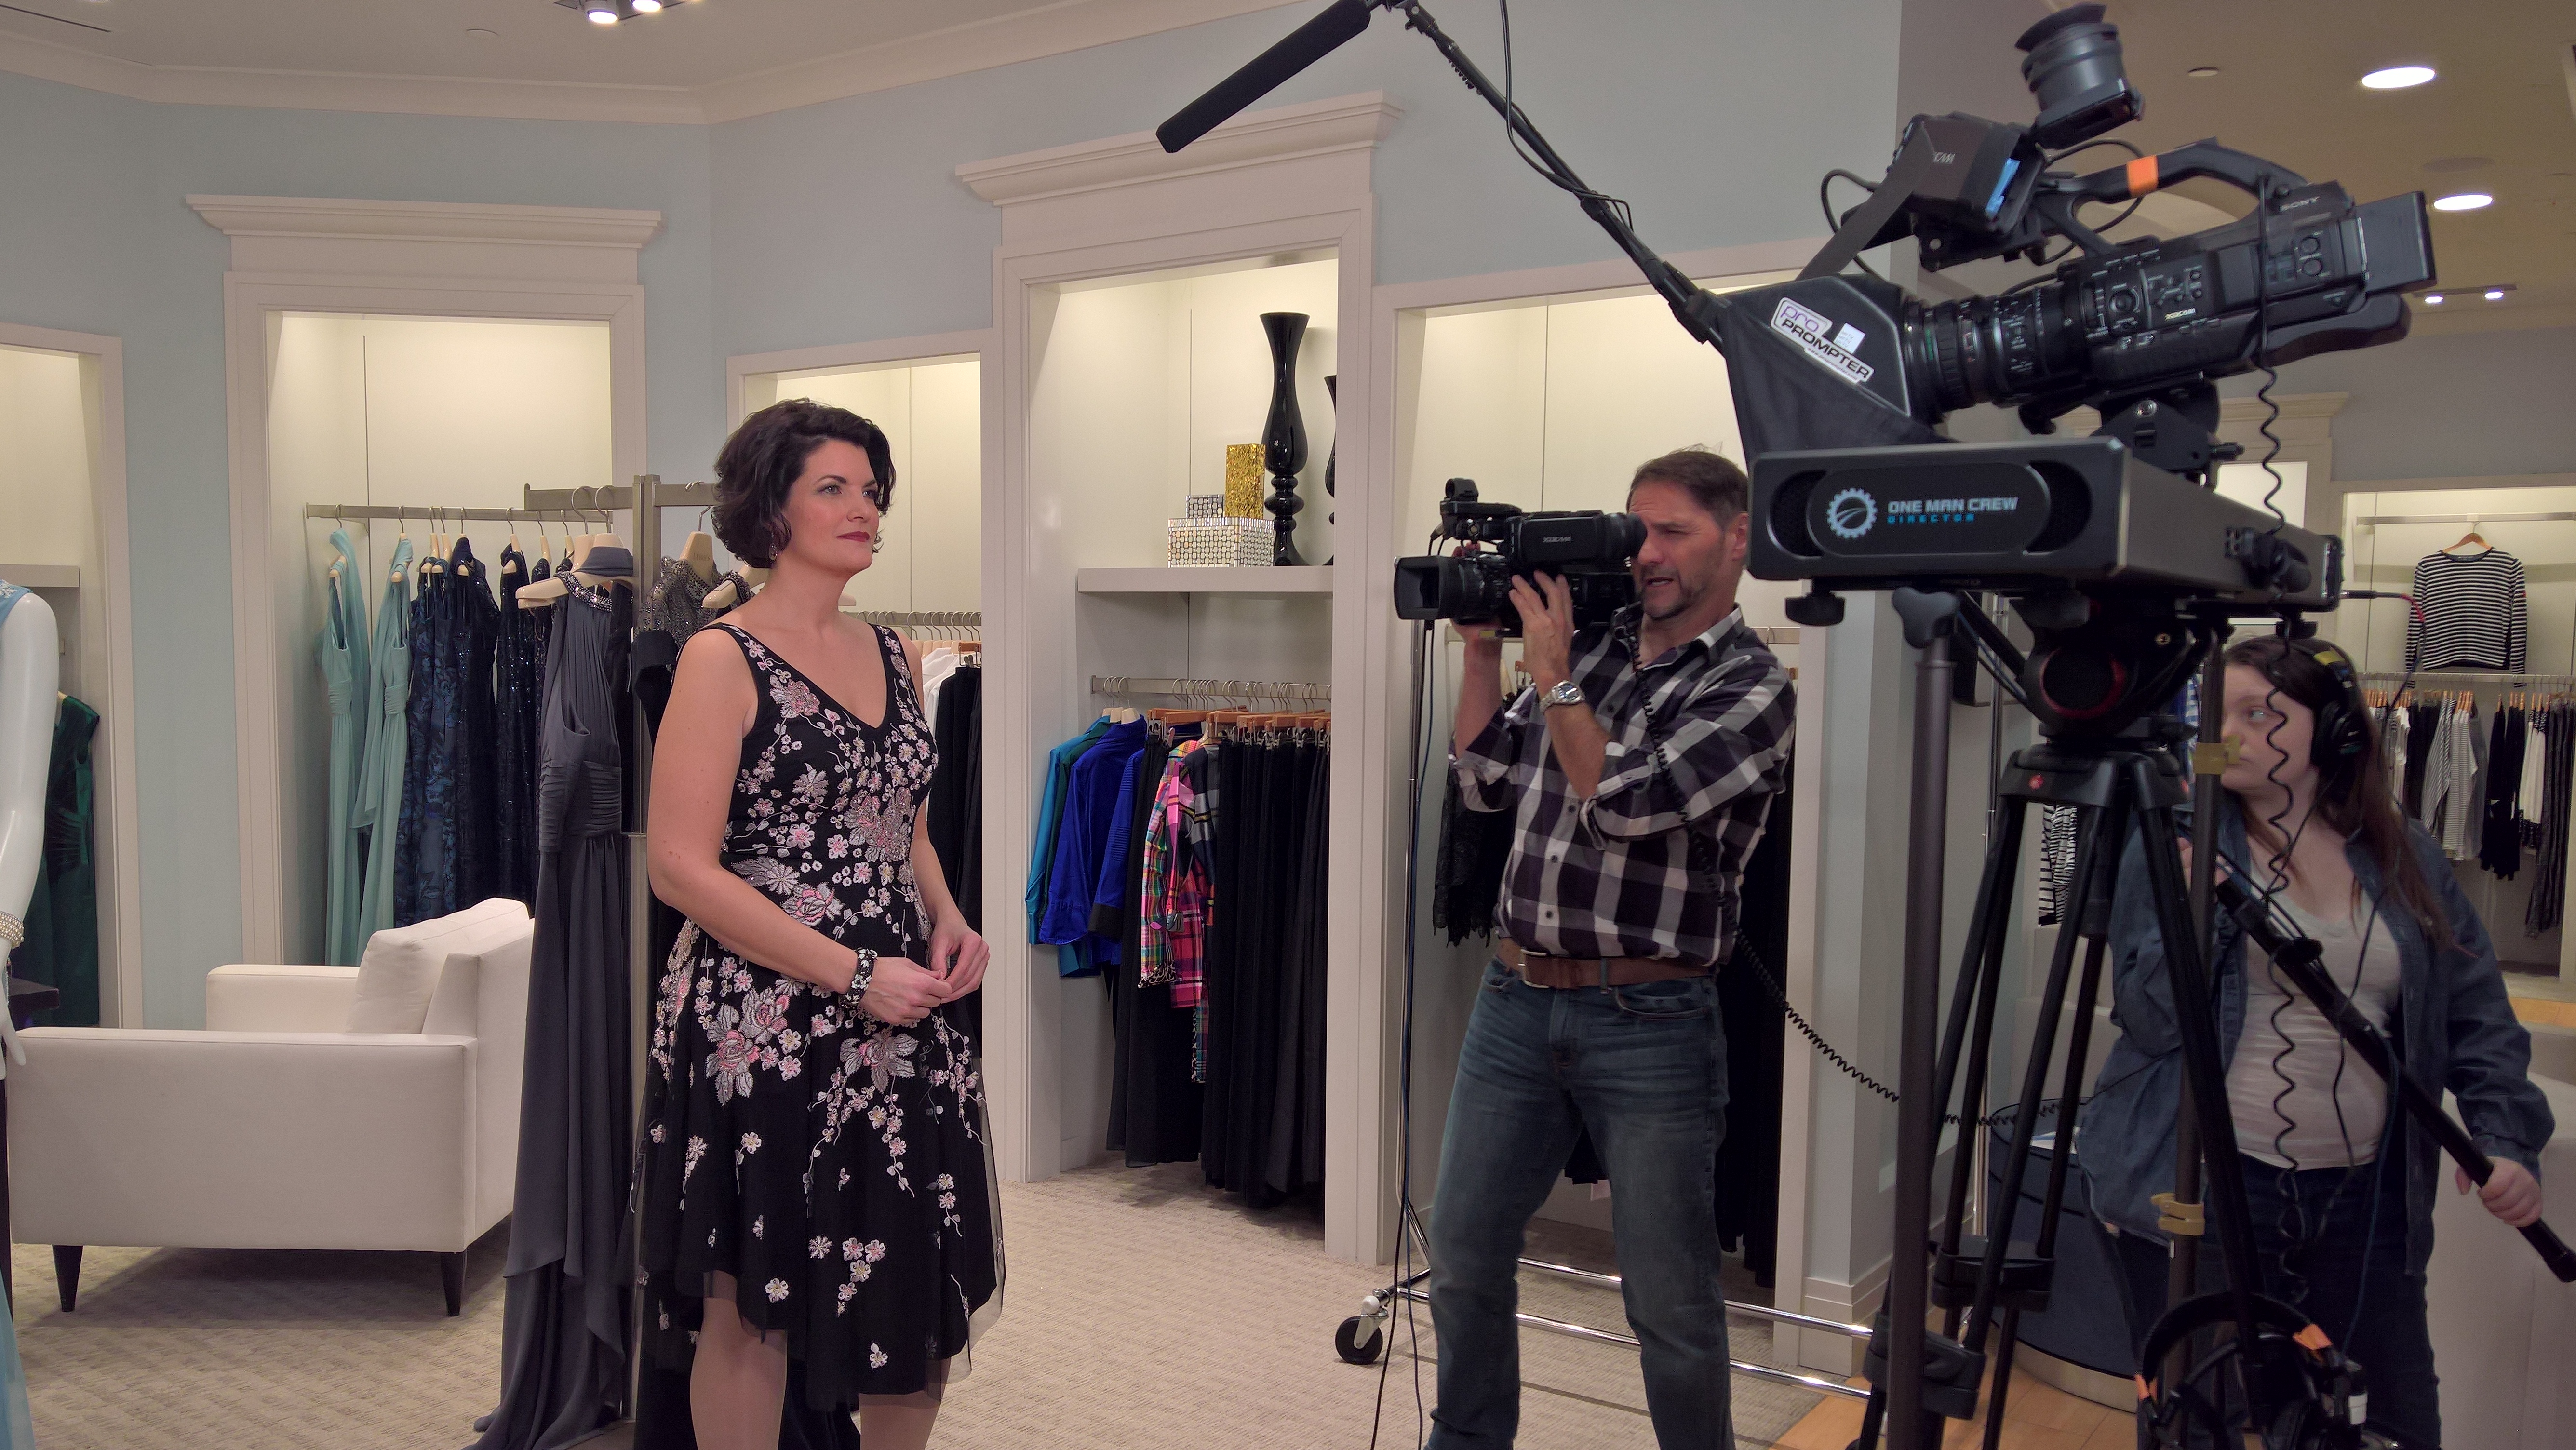
scenes, tripod, videographer, sleeve, television crew, camera, documentary, video camera, cameras optics, cinematographer, film crew, One piece garment, camera accessory, film studio, audio equipment, Luggage and bags, fashion design, microphone, broadcasting, event, bag, microphone stand, camera operator, filmmaking, street fashion, boutique, room, television studio, journalist, camera lens, fashion accessory, t shirt, optical instrument, handbag, formal wear, retail, necklace, eyewear, film producer, studio, photography, shopping, job